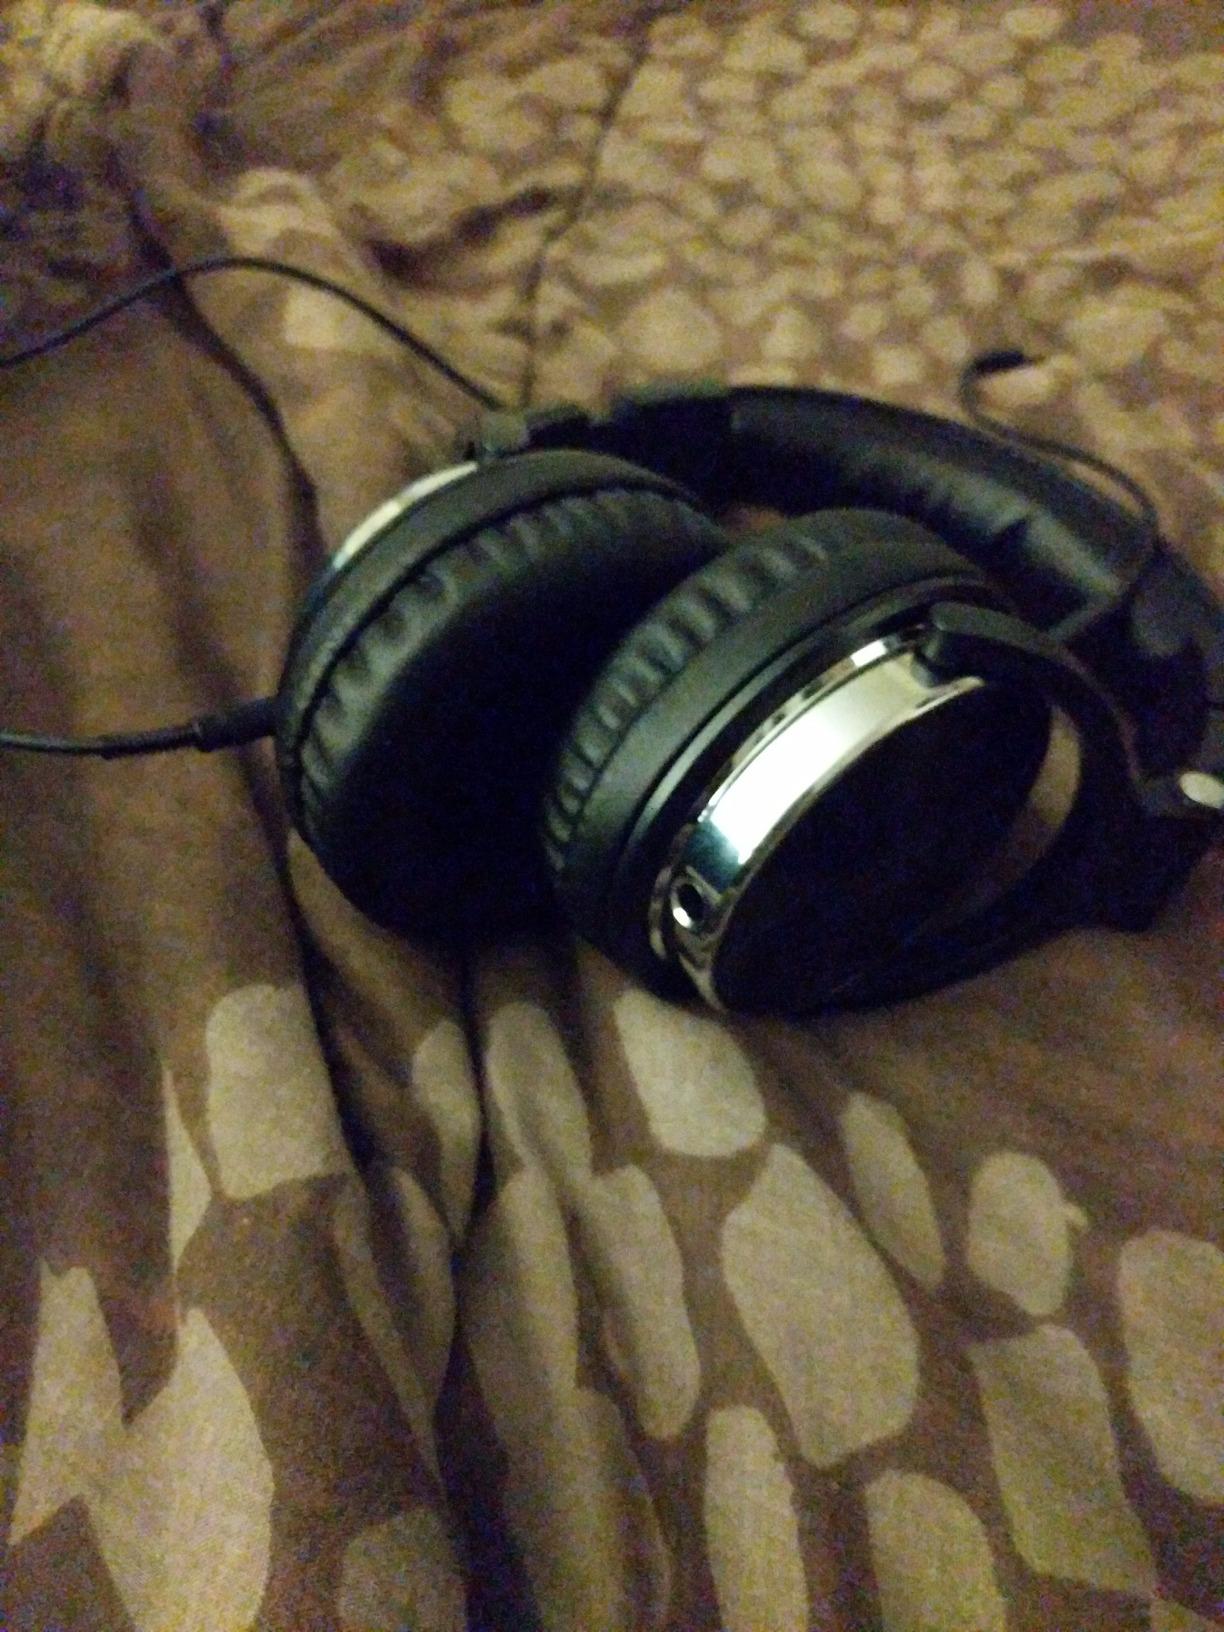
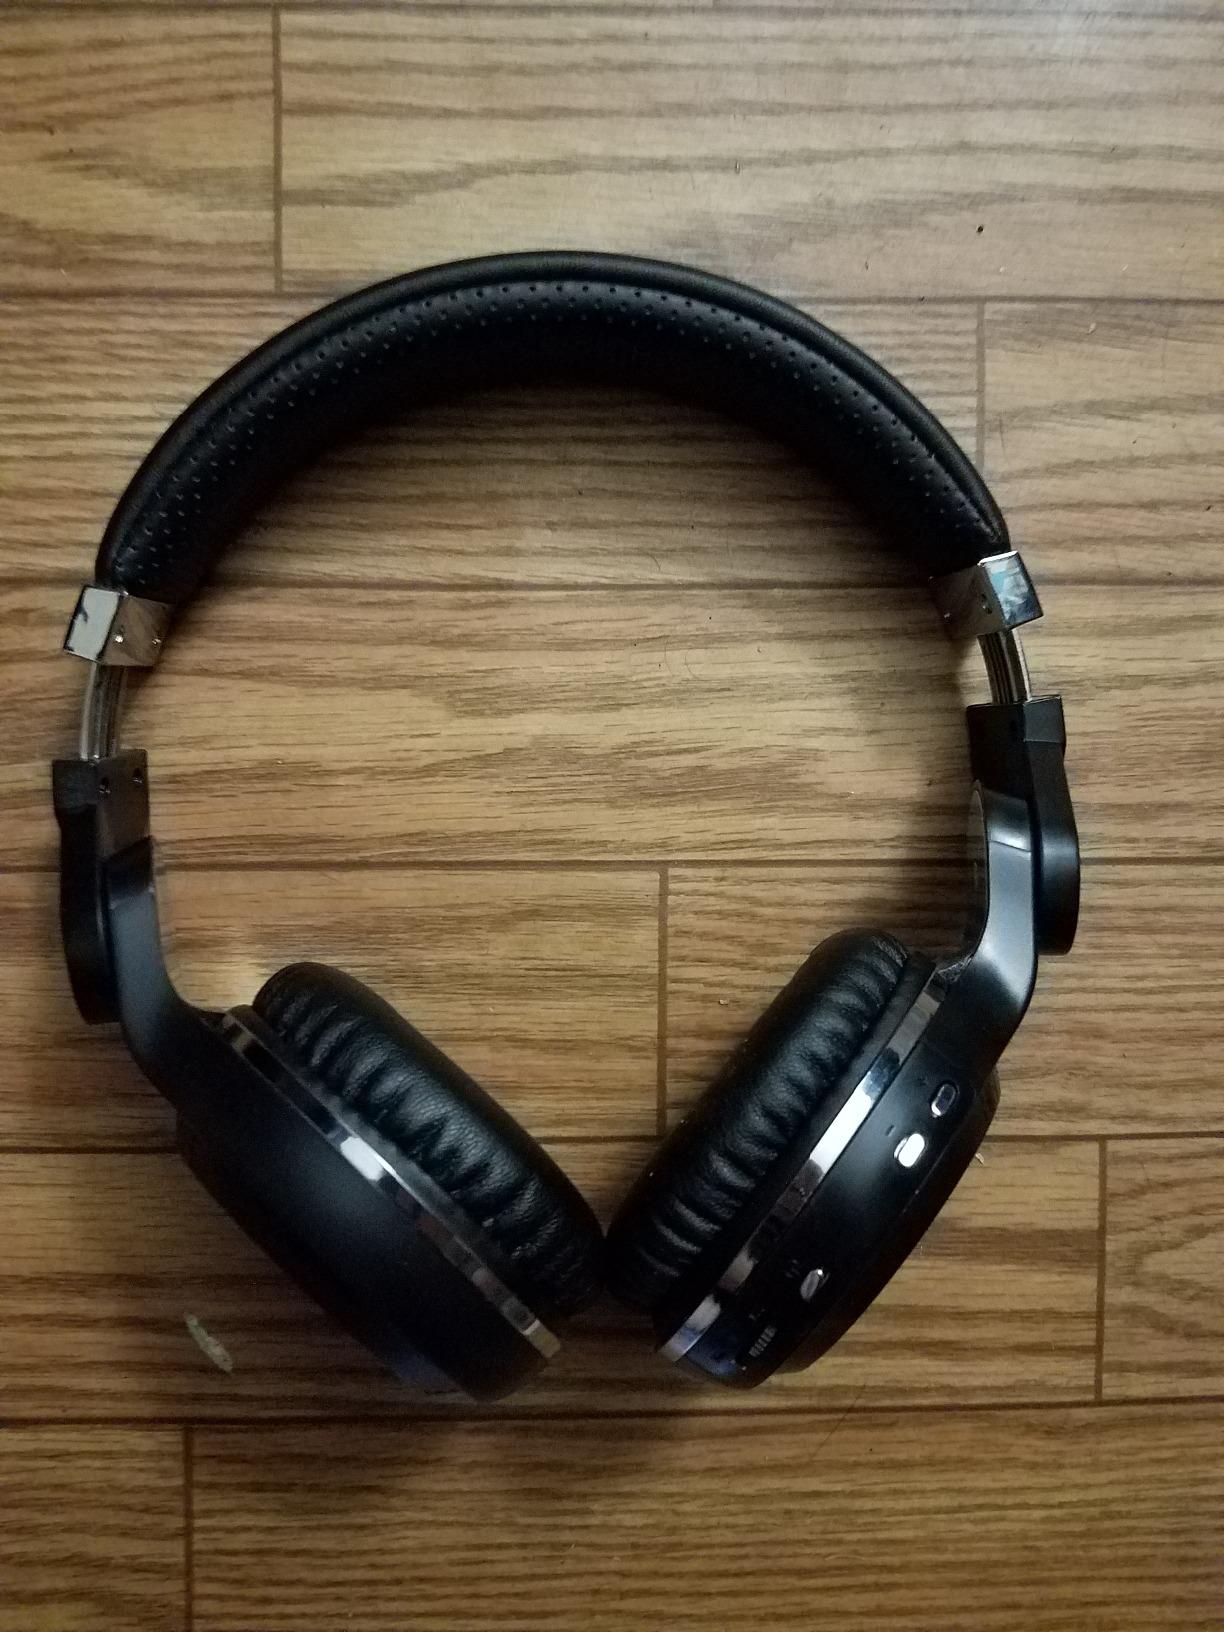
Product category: headphones
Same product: no